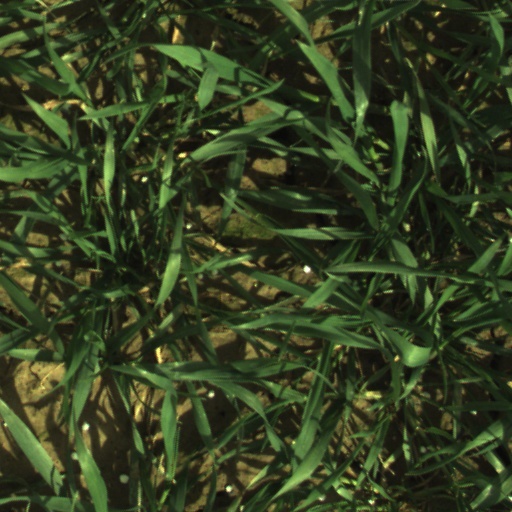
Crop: wheat